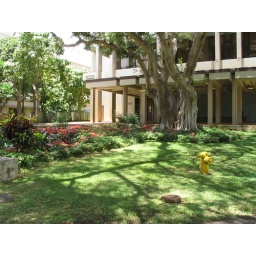
The flower garden under the big old tree by my building.